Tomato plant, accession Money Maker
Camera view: tilt-top (135 deg); turntable rotation: 330 degrees
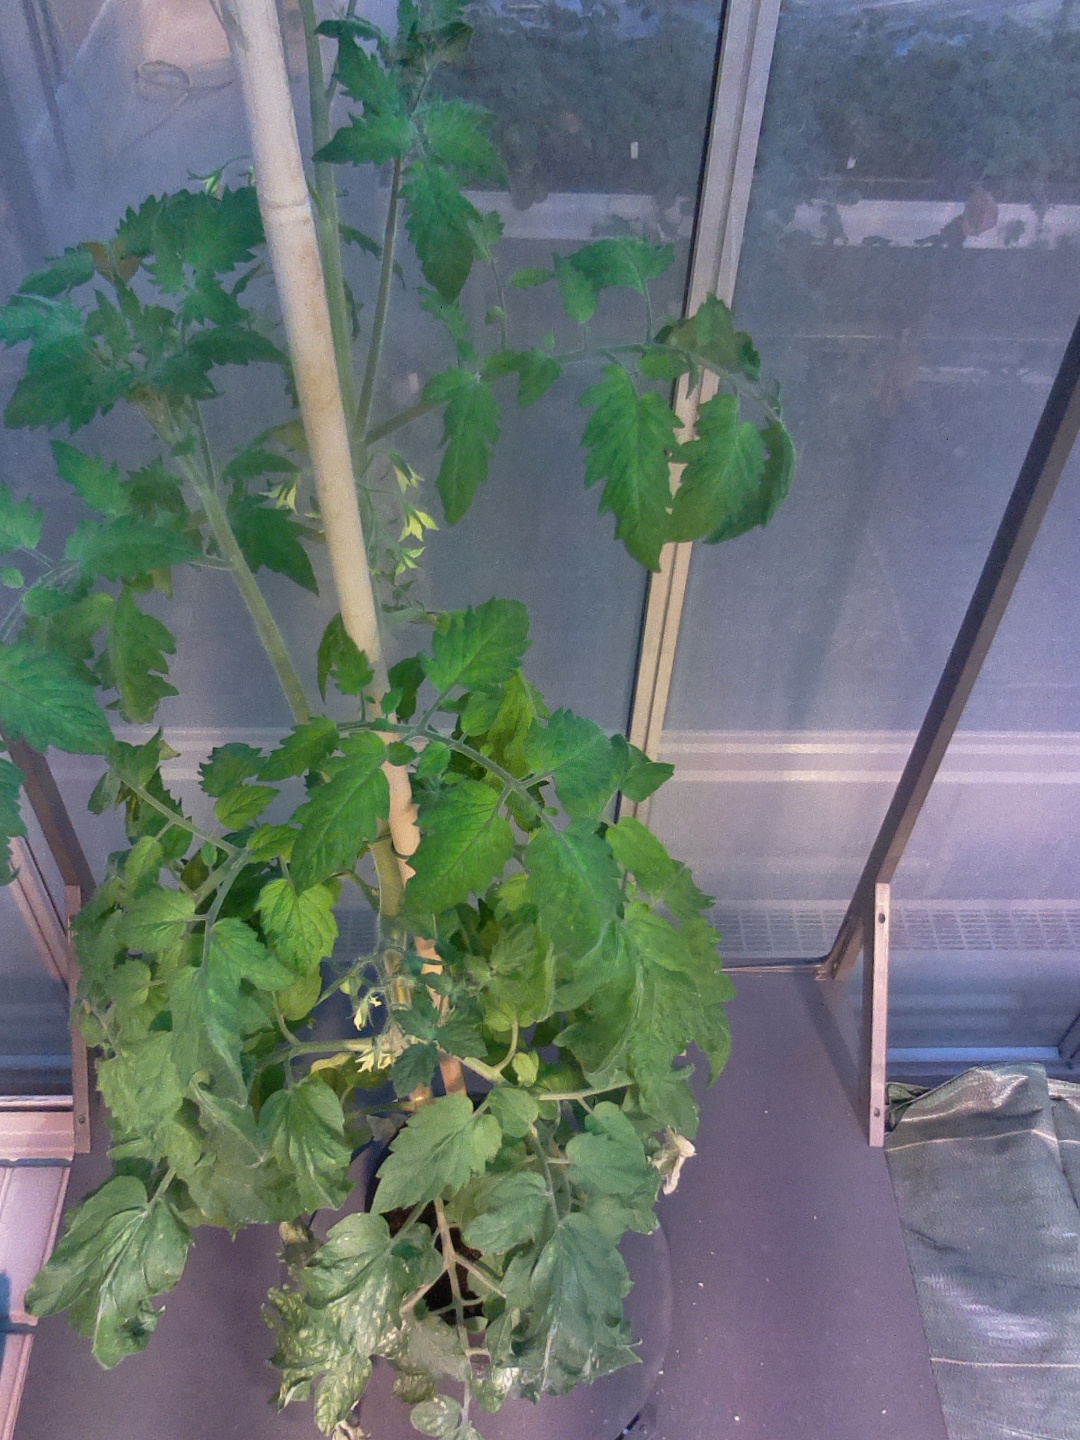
BBCH growth stage 70: Fruits at the main stem or branches visibles